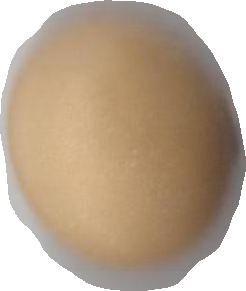
Variety: Dega